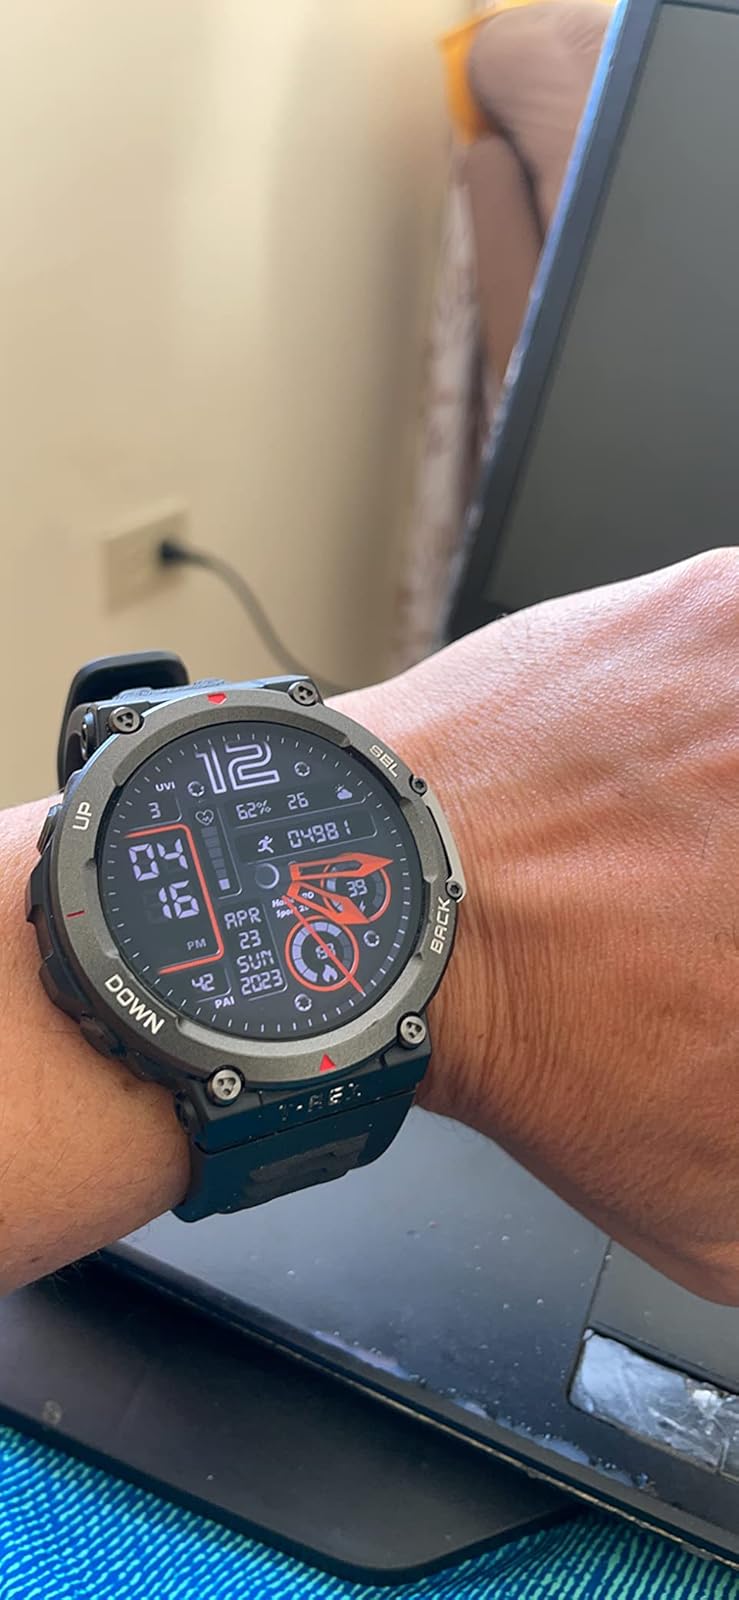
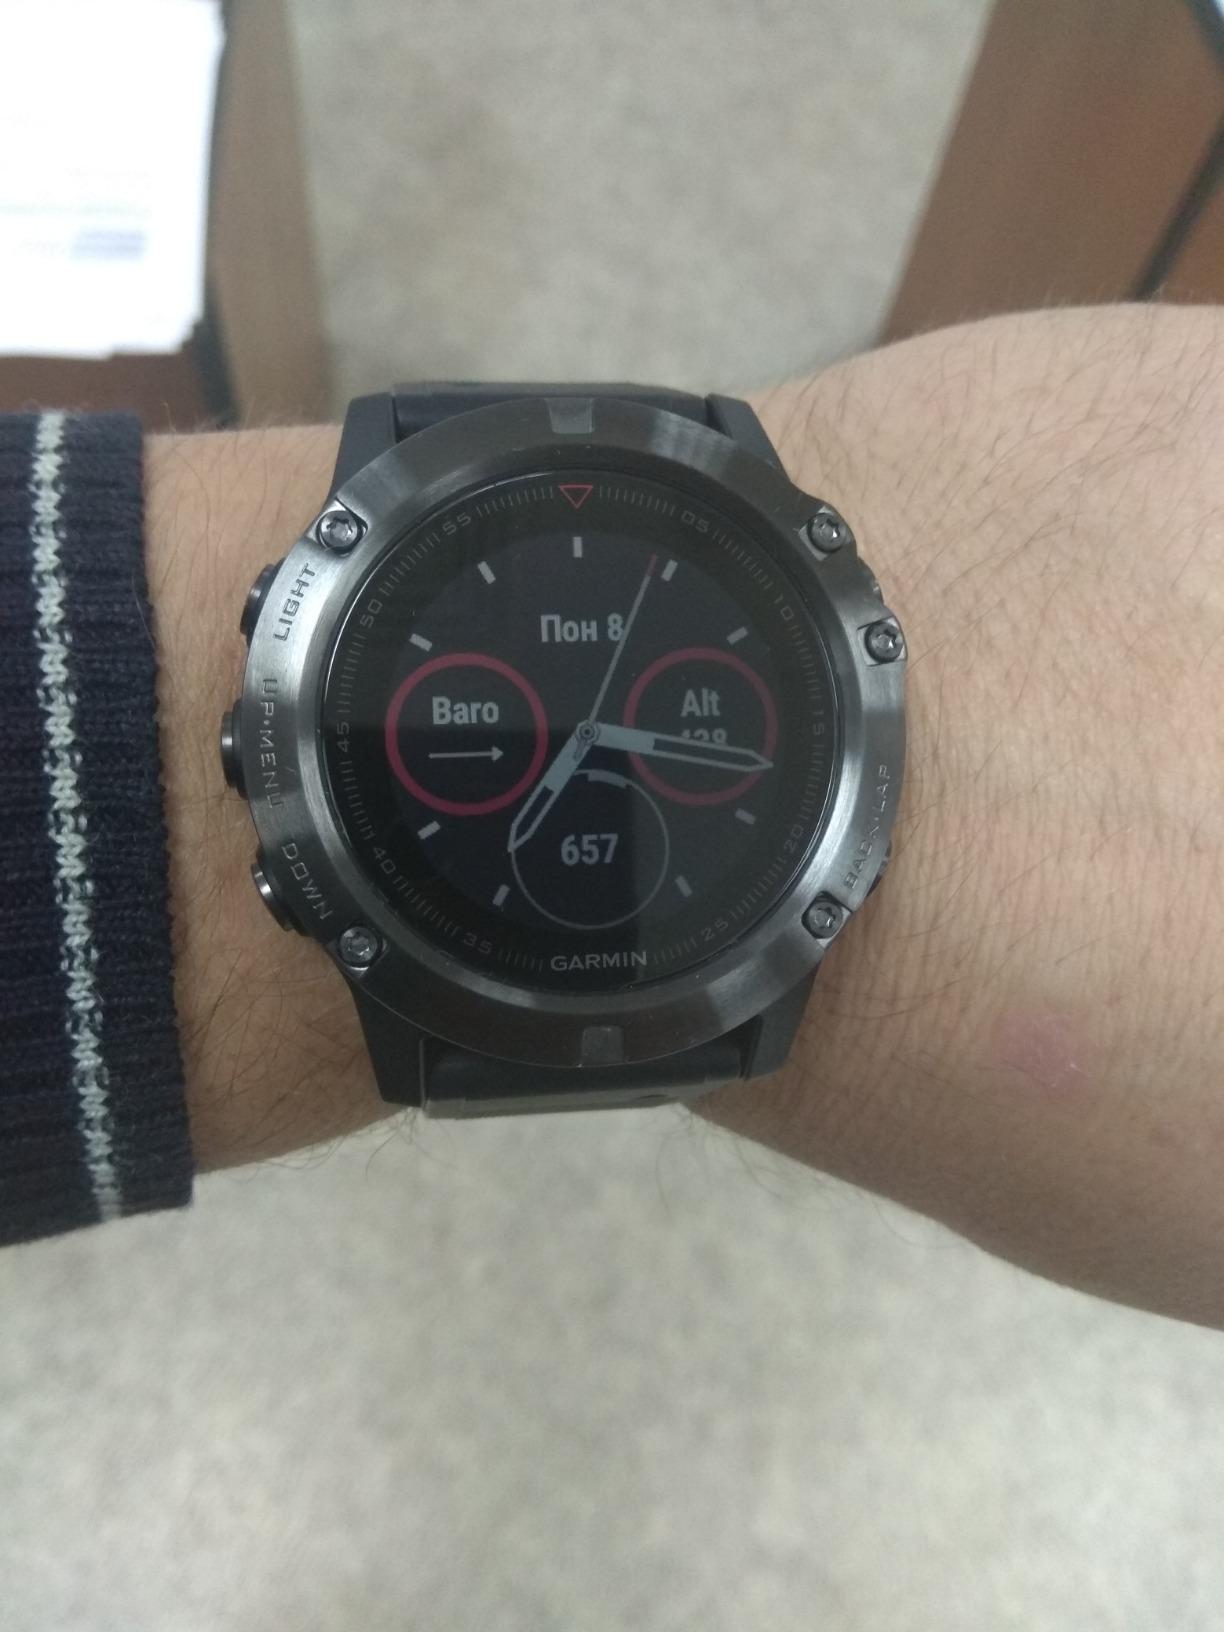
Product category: smartwatch
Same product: no